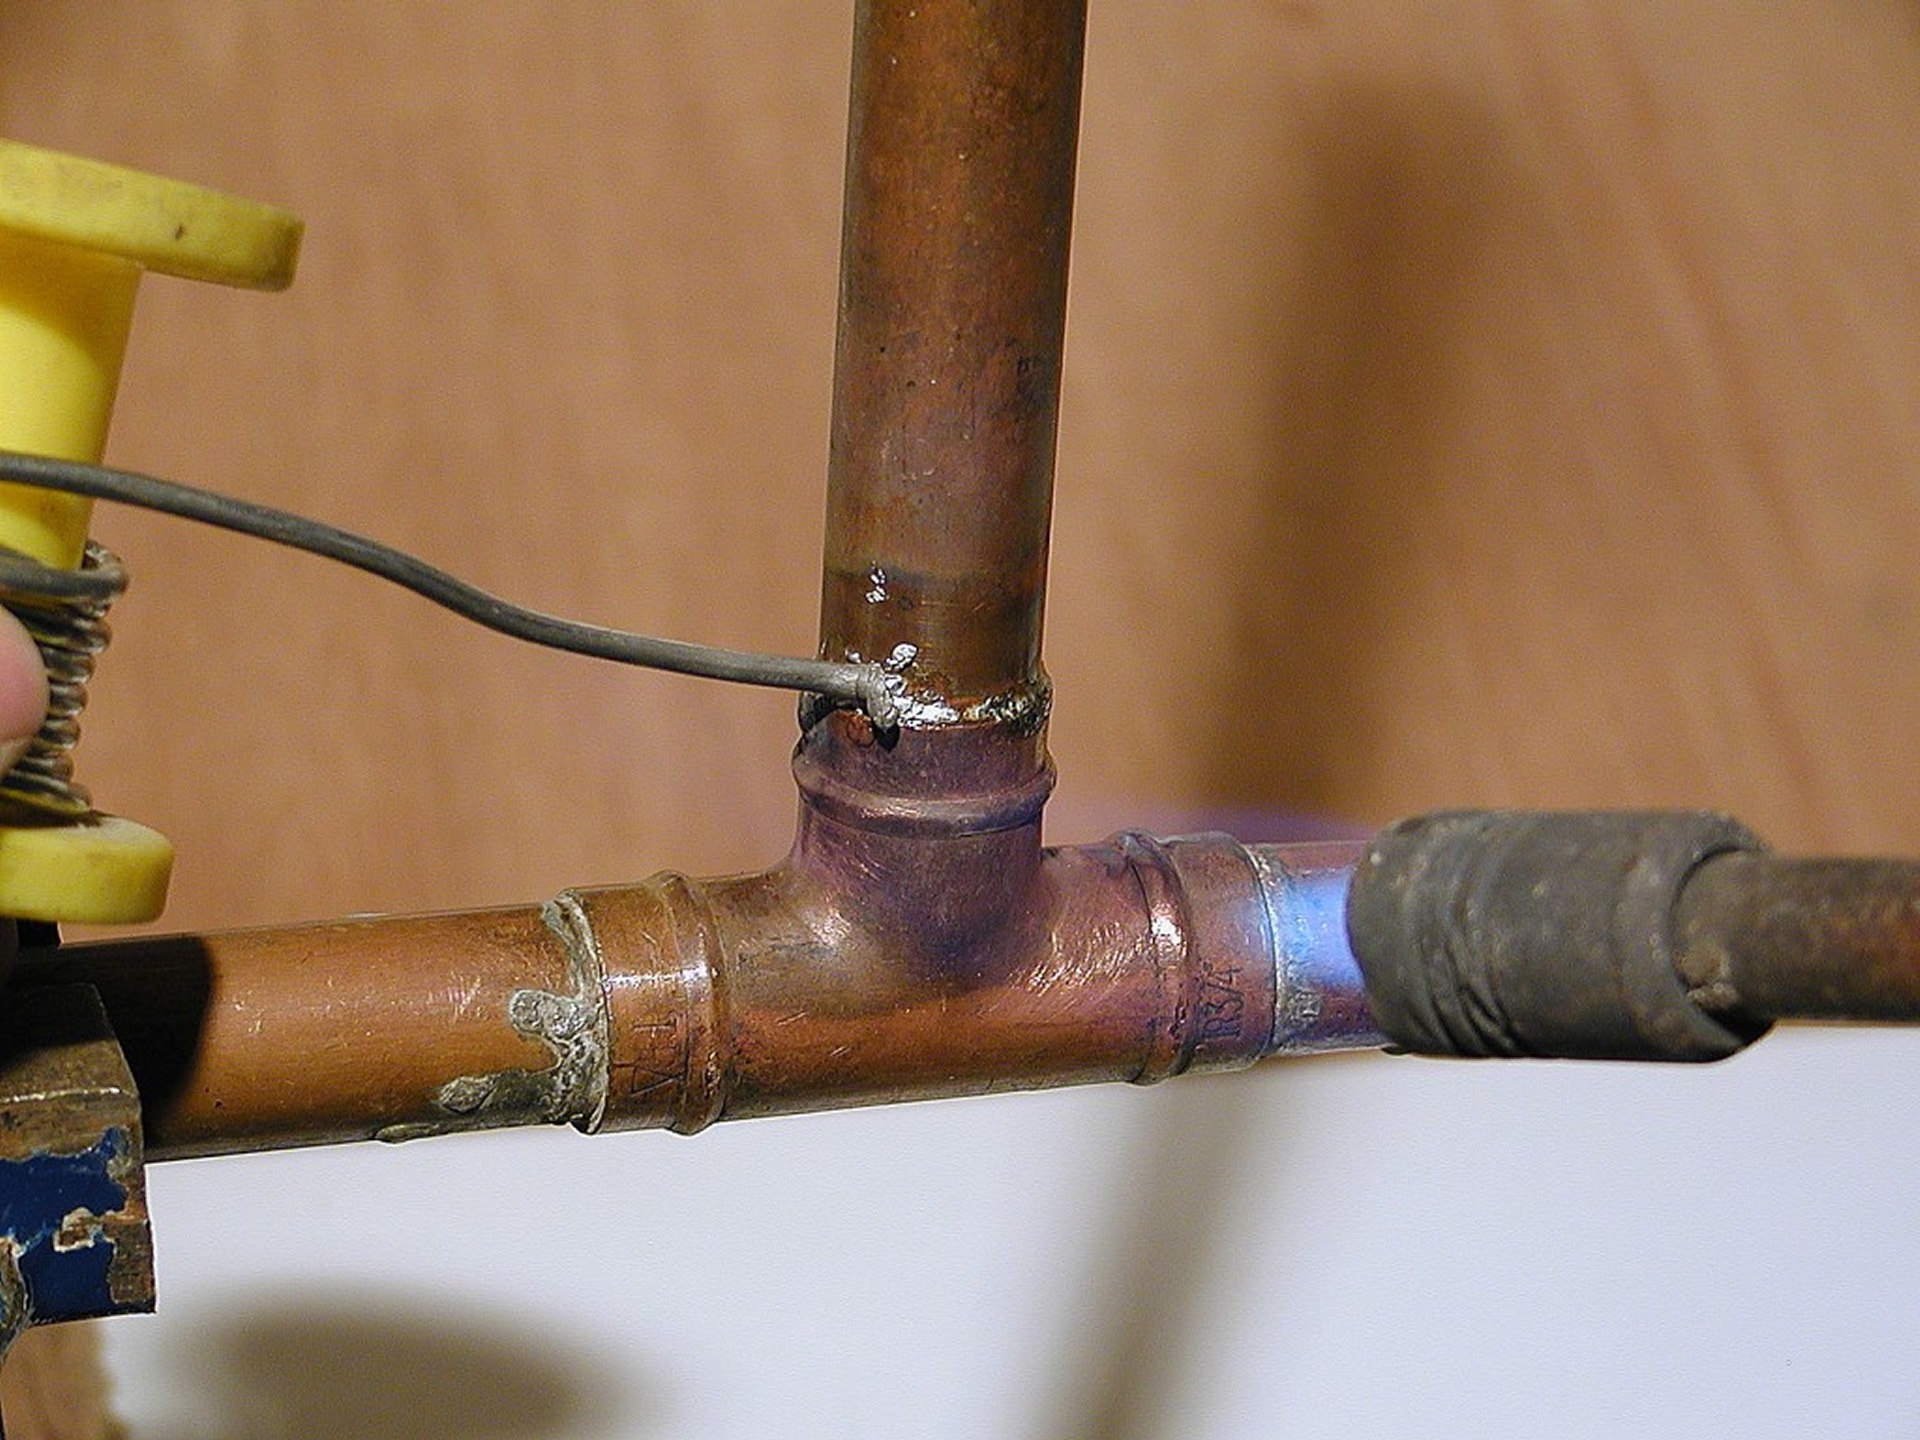
water, construction, repair, vehicle, weapon, heat, bathroom, brass, pipe, copper, connection, tubing, maintenance, solder, fittings, plumbing, blowtorch, soldering, plumbing pipes, connecting, pex, upvc, capillary fitting, flux